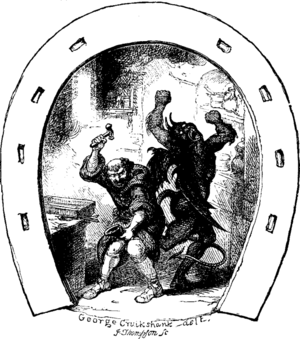
Dunstan est un prélat anglo-saxon né vers 909 et mort le 19 mai 988. Archevêque de Cantorbéry de 959 à sa mort. Conseiller du roi Edgar le Pacifique, il joue un rôle majeur dans la réforme bénédictine anglaise. Il est fêté le 19 mai.
Le fer de cheval est une bande de métal recourbée en U servant à protéger de l'usure le dessous des sabots des équidés. L'invention date du IXᵉ siècle.